Cloud Gate

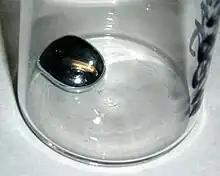
The design was inspired by liquid mercury.

In the underside of the sculpture is the omphalos, an indentation whose mirrored surface provides multiple reflections of any subject situated beneath it. The apex of the omphalos is above the ground. The concave underside allows visitors to walk underneath to see the omphalos, and through its arch to the other side so that they view the entire structure. During the grand opening week in July 2004, press reports described the omphalos as the "spoon-like underbelly". The stainless steel sculpture was originally envisioned as the centerpiece of the Lurie Garden at the southeast corner of the park. However, Park officials believed the piece was too large for the Lurie Garden and decided to locate it at what is now known as Grainger Plaza, despite Kapoor's objections. Skyscrapers to the north along East Randolph Street, including The Heritage, the Smurfit-Stone Building, Two Prudential Plaza, One Prudential Plaza, and Aon Center are visible, reflected on both the east and west sides of the sculpture.